Baccha Prasad Singh

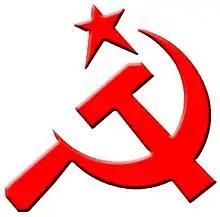
Communist Party of India Symbol

The Communist Party of India (CPI) was originally founded to combat colonialism and British Rule in 1925 to oppose the nationalist government in place. There were many different subgroups of this party including the maoists. Maoism is an alternate form of communism that was developed by Mao Tse Tung which is a "mighty mass movement against imperialism". The ideology is similar to communism, but it believes in seizing state power through means of violence, political alliances, and any means necessary. Maoists believe that it is essential to take the power away from the state in order to fully immerse itself into communism, and this is done through mobilization of people due to inequality within the current structure, to then commit acts of violence. The Communist Party of India (Maoist), is the largest group of communists that reside within India. It was founded in 2004, as part of a merger between many smaller groups, and the Communist Party of India (Marxist). The goal of the party is to overthrow the state with the “protracted people’s war”. Baccha Prasad Singh was a member of this party and ultimately lead to his arrest, as members who are found to be a part of this organization are considered to be “terrorists” by the Indian government. He aligned with their political belief in which the current state must be overthrown by any means necessary. Singh was quoted saying “With respect to revolutionary violence, we need to ask the important question of ‘who perpetuates violence in the first place?’; it is always the ruler. Violence is the only means of sustenance for the ruler or exploiter, it is a part of their character and existence”.